William A. Coulter

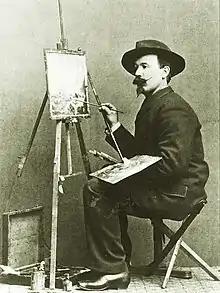
William A. Coulter as a young man.

William A. Coulter, born William Alexander Coulter (March 7, 1849 – March 13, 1936), was an Irish-born American painter of marine subjects. Coulter was a native of Glenariff, County Antrim, in what is today Northern Ireland. He became an apprentice seaman at the age of 13, and after seven years at sea, came to settle in San Francisco in 1869.